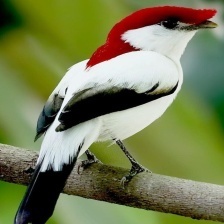
Species: ARARIPE MANAKIN
Scientific name: ANTILOPHIA BOKERMANNI